UVision Air

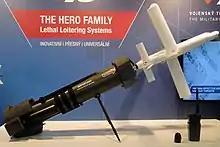
UVision Hero-30

UVision Air Ltd. is an Israeli defense technology company established in 2011. It engaged in the development, manufacturing and sales of advance missiles and loitering munition systems for land, air, and naval military forces. The company’s products, called HERO, are designed for targeted attacks against a variety of threats at various ranges.